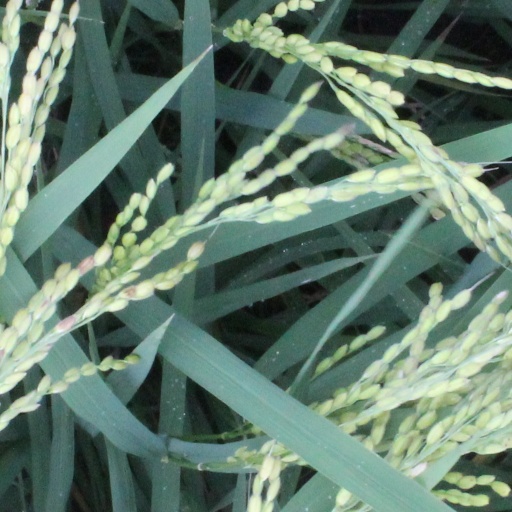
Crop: rice